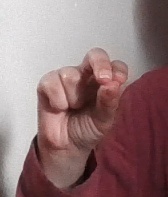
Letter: gaaf